Public housing estates in Ma On Shan

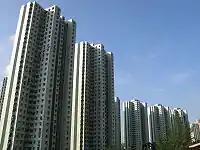
Saddle Ridge Garden

Saddle Ridge Garden is a HOS and PSPS court in Ma On Shan, built at a hill called Ma On Terrace (or Saddle Ridge Terrace). It is named from the name of hill, Saddle Ridge. It was jointly developed by the Hong Kong Housing Authority and Chevalier Group, with totally 12 blocks built in 1993.